Nalžovské Hory

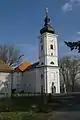
Church of Saint Catherine

The first written mention of Nalžovy is from 1379. Stříbrné Hory was founded in 1521 as a mining settlement and it became a market town in 1530. The mining of silver, lead and tin ended in 1585.